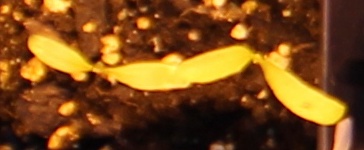
Label: Sugar beet